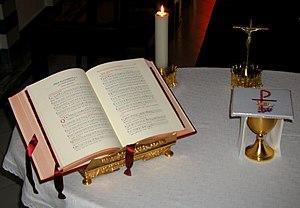
L'Église catholique emploie équivalemment le terme « rite » pour désigner l'ensemble des rites et des cérémonies de la liturgie catholique :
Le Missel romain est le livre liturgique qui rassemble les textes et les indications rituelles et musicales, nécessaires à la célébration de la messe par le prêtre, selon le rite romain.
Les rites latins sont les rites liturgiques, manières de célébrer les mystères de la religion catholique, suivis par l'Église catholique latine. De ces rites latins, le plus répandu est le rite romain.
La messe est une cérémonie chrétienne au cours de laquelle le ou les prêtres officiants célèbrent l’eucharistie, actualisation de l'unique sacrifice rédempteur de Jésus-Christ. Dans les traditions catholiques et orthodoxes, elle constitue le point culminant de la liturgie chrétienne, tandis que les protestants mettent l'accent sur la prédication.
Le rite romain est le rite liturgique de l'Église de Rome, qui est devenu presque unique dans l'Église latine et donc majoritaire de l'Église catholique dans sa totalité.